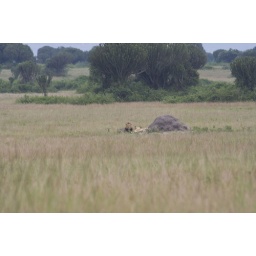
a male hanging out with his ladies by the termite hill